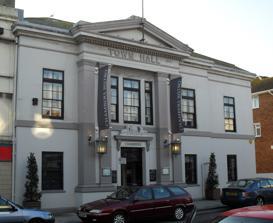
Building: Shoreham Town Hall
Country: United Kingdom
Year built: 1830
Municipal building in Shoreham, West Sussex, England Shoreham Town Hall Shoreham Town Hall Location High Street, Shoreham-by-Sea Coordinates 50°49′55″N 0°16′36″W / 50.8319°N 0.2768°W / 50.8319; -0.2768 Built 1830 Architect Sydney Smirke Architectural style(s) Neoclassical style Listed Building – Grade II Official name Town Hall Designated 29 September 1972 Reference no. 1027866 Shown in West Sussex Shoreham Town Hall is a municipal building in the High Street, Shoreham-by-Sea , West Sussex , England. The town hall, which was the headquarters of Shoreham-by-Sea Urban District Council, is a Grade II listed building . History The current building has its origins in a 16th customs house in Church Street, which contained a vault which was originally used for the storage of bonded goods and latterly was used for the storage of wines. After becoming dilapidated and being replaced by the current building, the old customs house was demolished in the mid-19th century. In the 1820s, a local landowner, George Henry Hooper, decided to augment his estate by erecting a new customs house: the site he selected had been occupied by a mansion owned by the Poole family. The new building was designed by Sydney Smirke in the neoclassical style , built of brick with a stucco coating and was completed in 1830. The original design involved a symmetrical main frontage with three bays facing onto the High Street: the middle bay featured a doorway with brackets supporting a canopy bearing Royal coat of arms of King William IV on the ground floor and a three-light casement window on the first floor. The doorway was flanked by pairs of full-height pilasters supporting an entablature, a cornice with modillions and a large pediment . After the customs office moved to Southwick in 1880, the building was acquired by the local board of health , which had previously been using premises in East Street; after conversion for municipal use, it was officially re-opened by the member of parliament for Lewes , Sir Henry Aubrey-Fletcher , as Shoreham Town Hall on 18 August 1890. It also extended by one extra bay to the west, recessed from the rest of the frontage, around that time. Following significant population growth, mainly associated with seaside tourism, the area became an urban district , with the town hall as its headquarters, in 1910. The building was substantially extended to the rear in 1920 and an ornate oak fireplace which had previously been located in the Fountain Inn, a building which adjoined the local shipbuilding yard, was installed in the town hall at that time. The town continued to serve as the headquarters of Shoreham-by-Sea Urban District Council for much of the 20th century but ceased to be the local seat of government after the enlarged Adur District Council , which had been formed in 1974, moved to the new civic centre on Ham Road in 1980. The town hall was subsequently converted for commercial use with a restaurant on the ground floor and a gym on the first floor. See also Listed buildings in Adur References